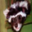
Label: skunk